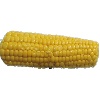
Label: corn